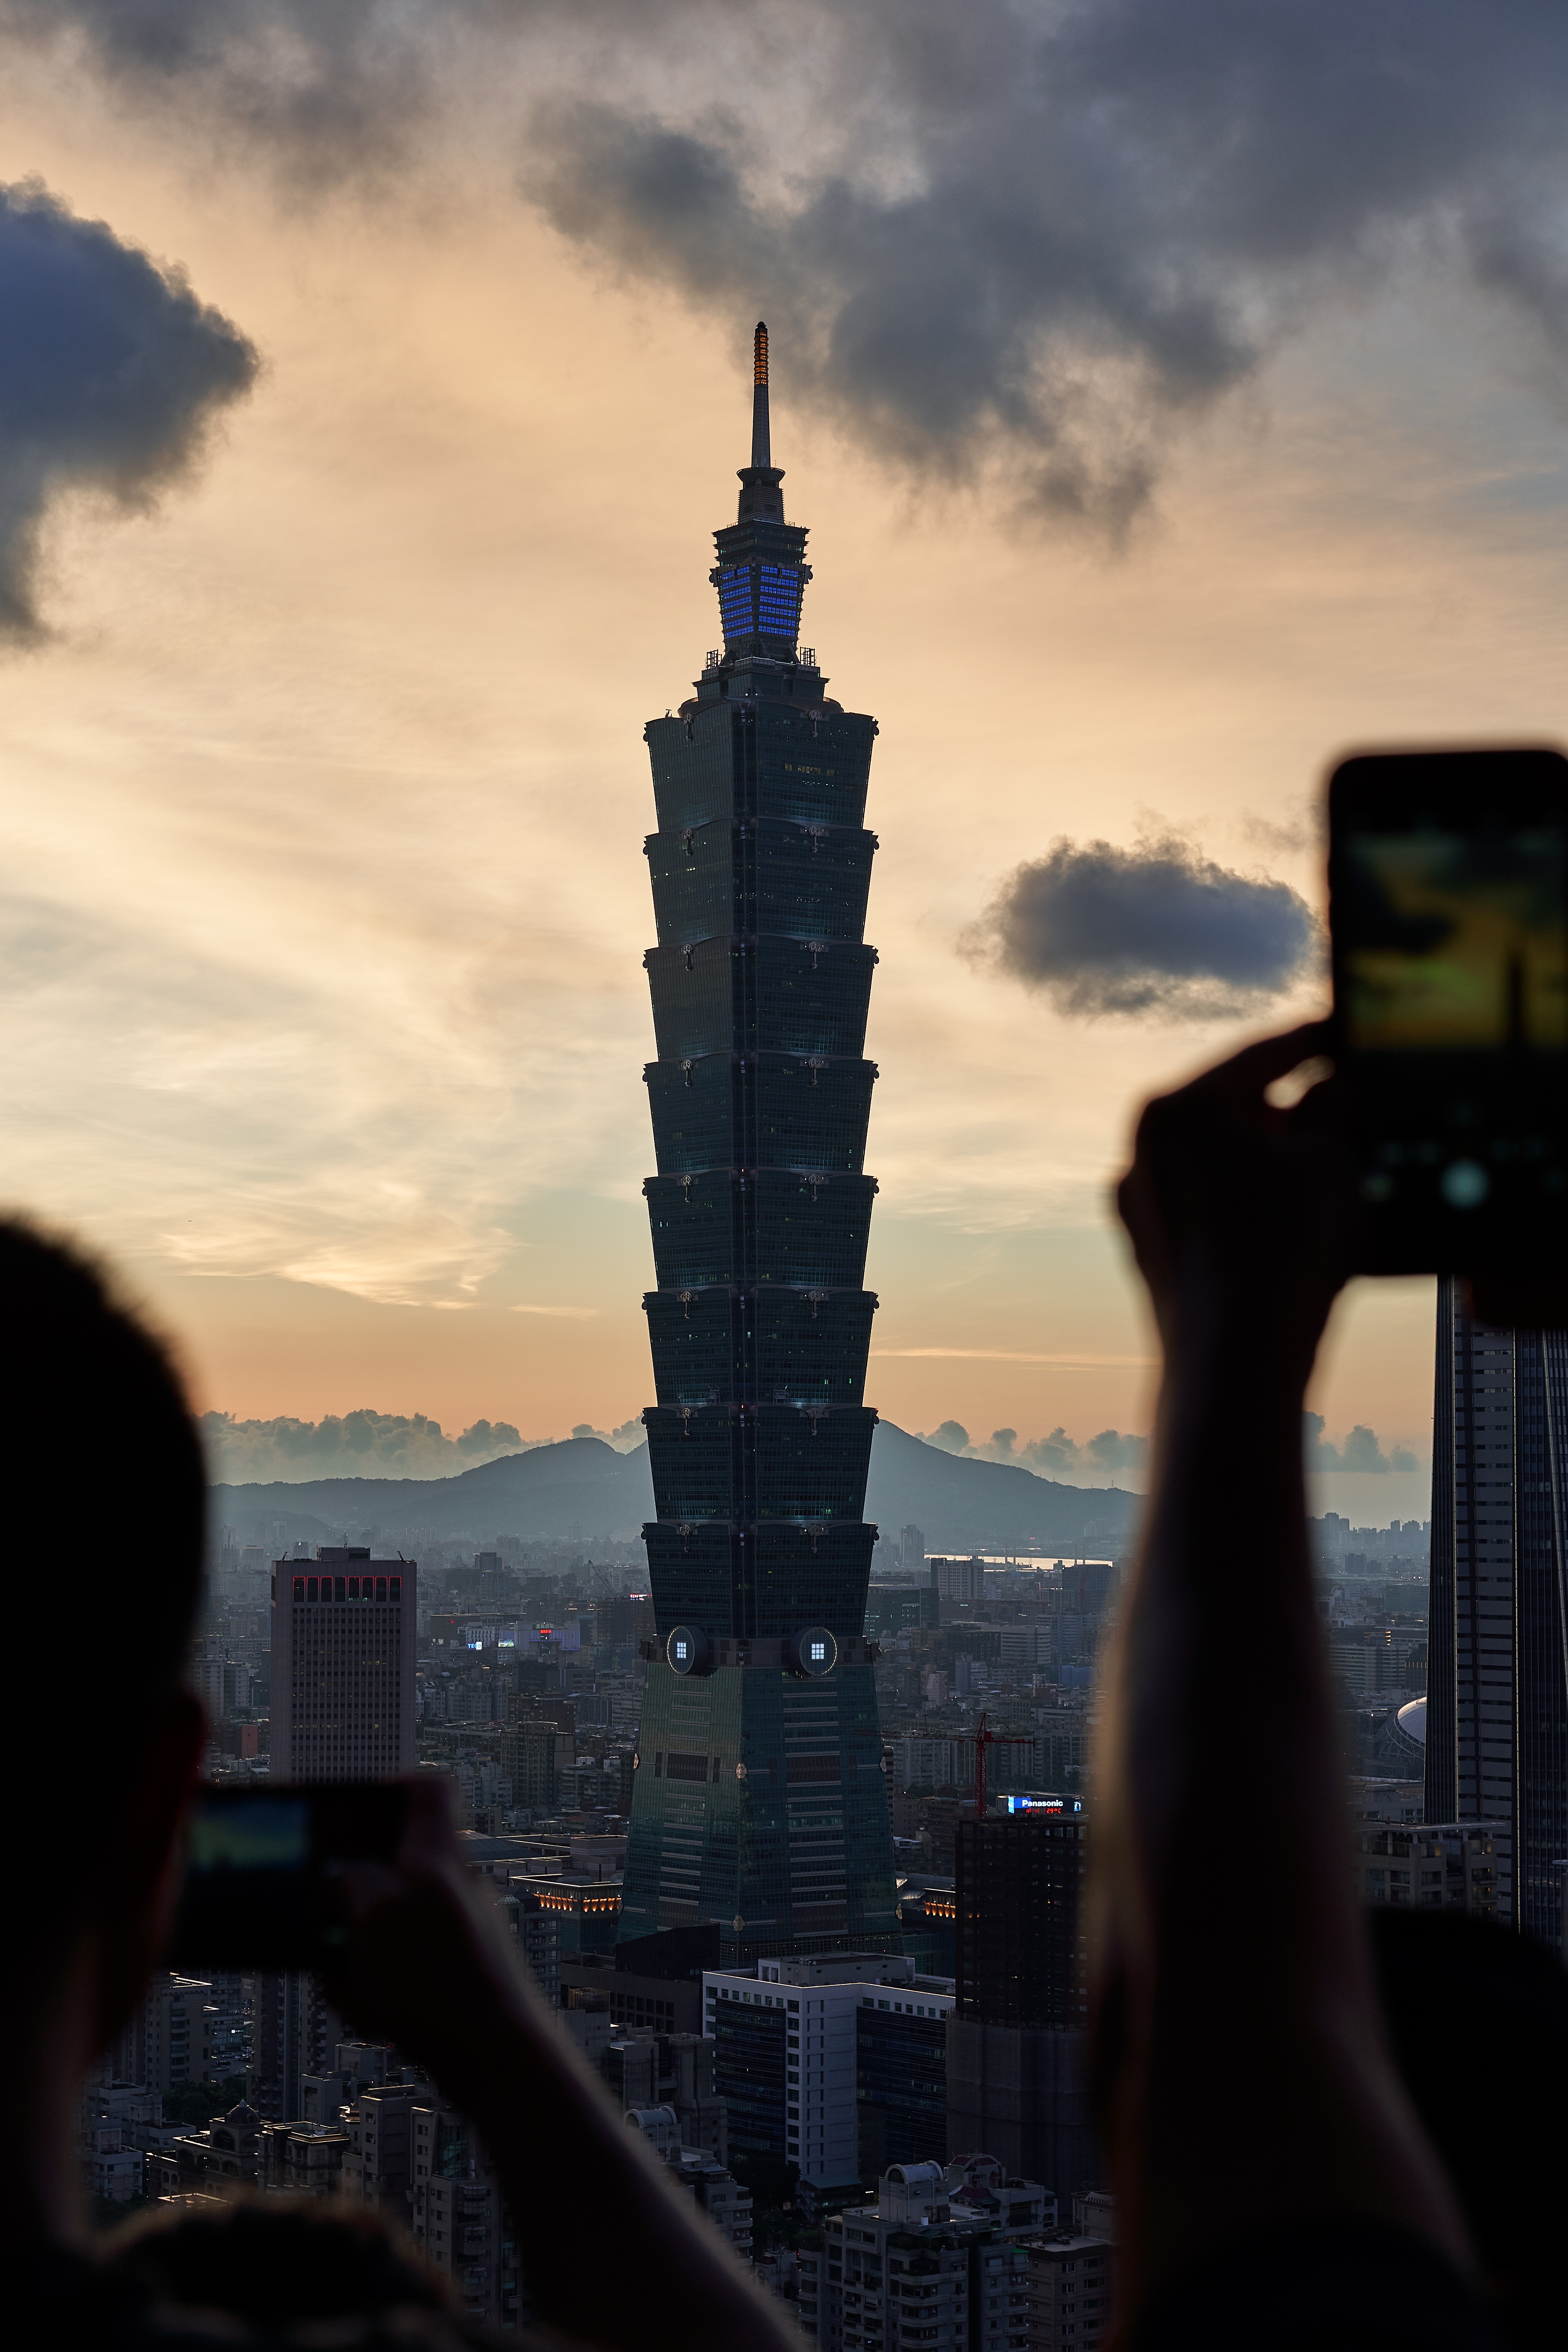
sky, metropolitan area, tower, skyscraper, city, tower block, landmark, urban area, daytime, metropolis, human settlement, architecture, cloud, building, cityscape, skyline, evening, downtown, photography, reflection, spire, world, tourism